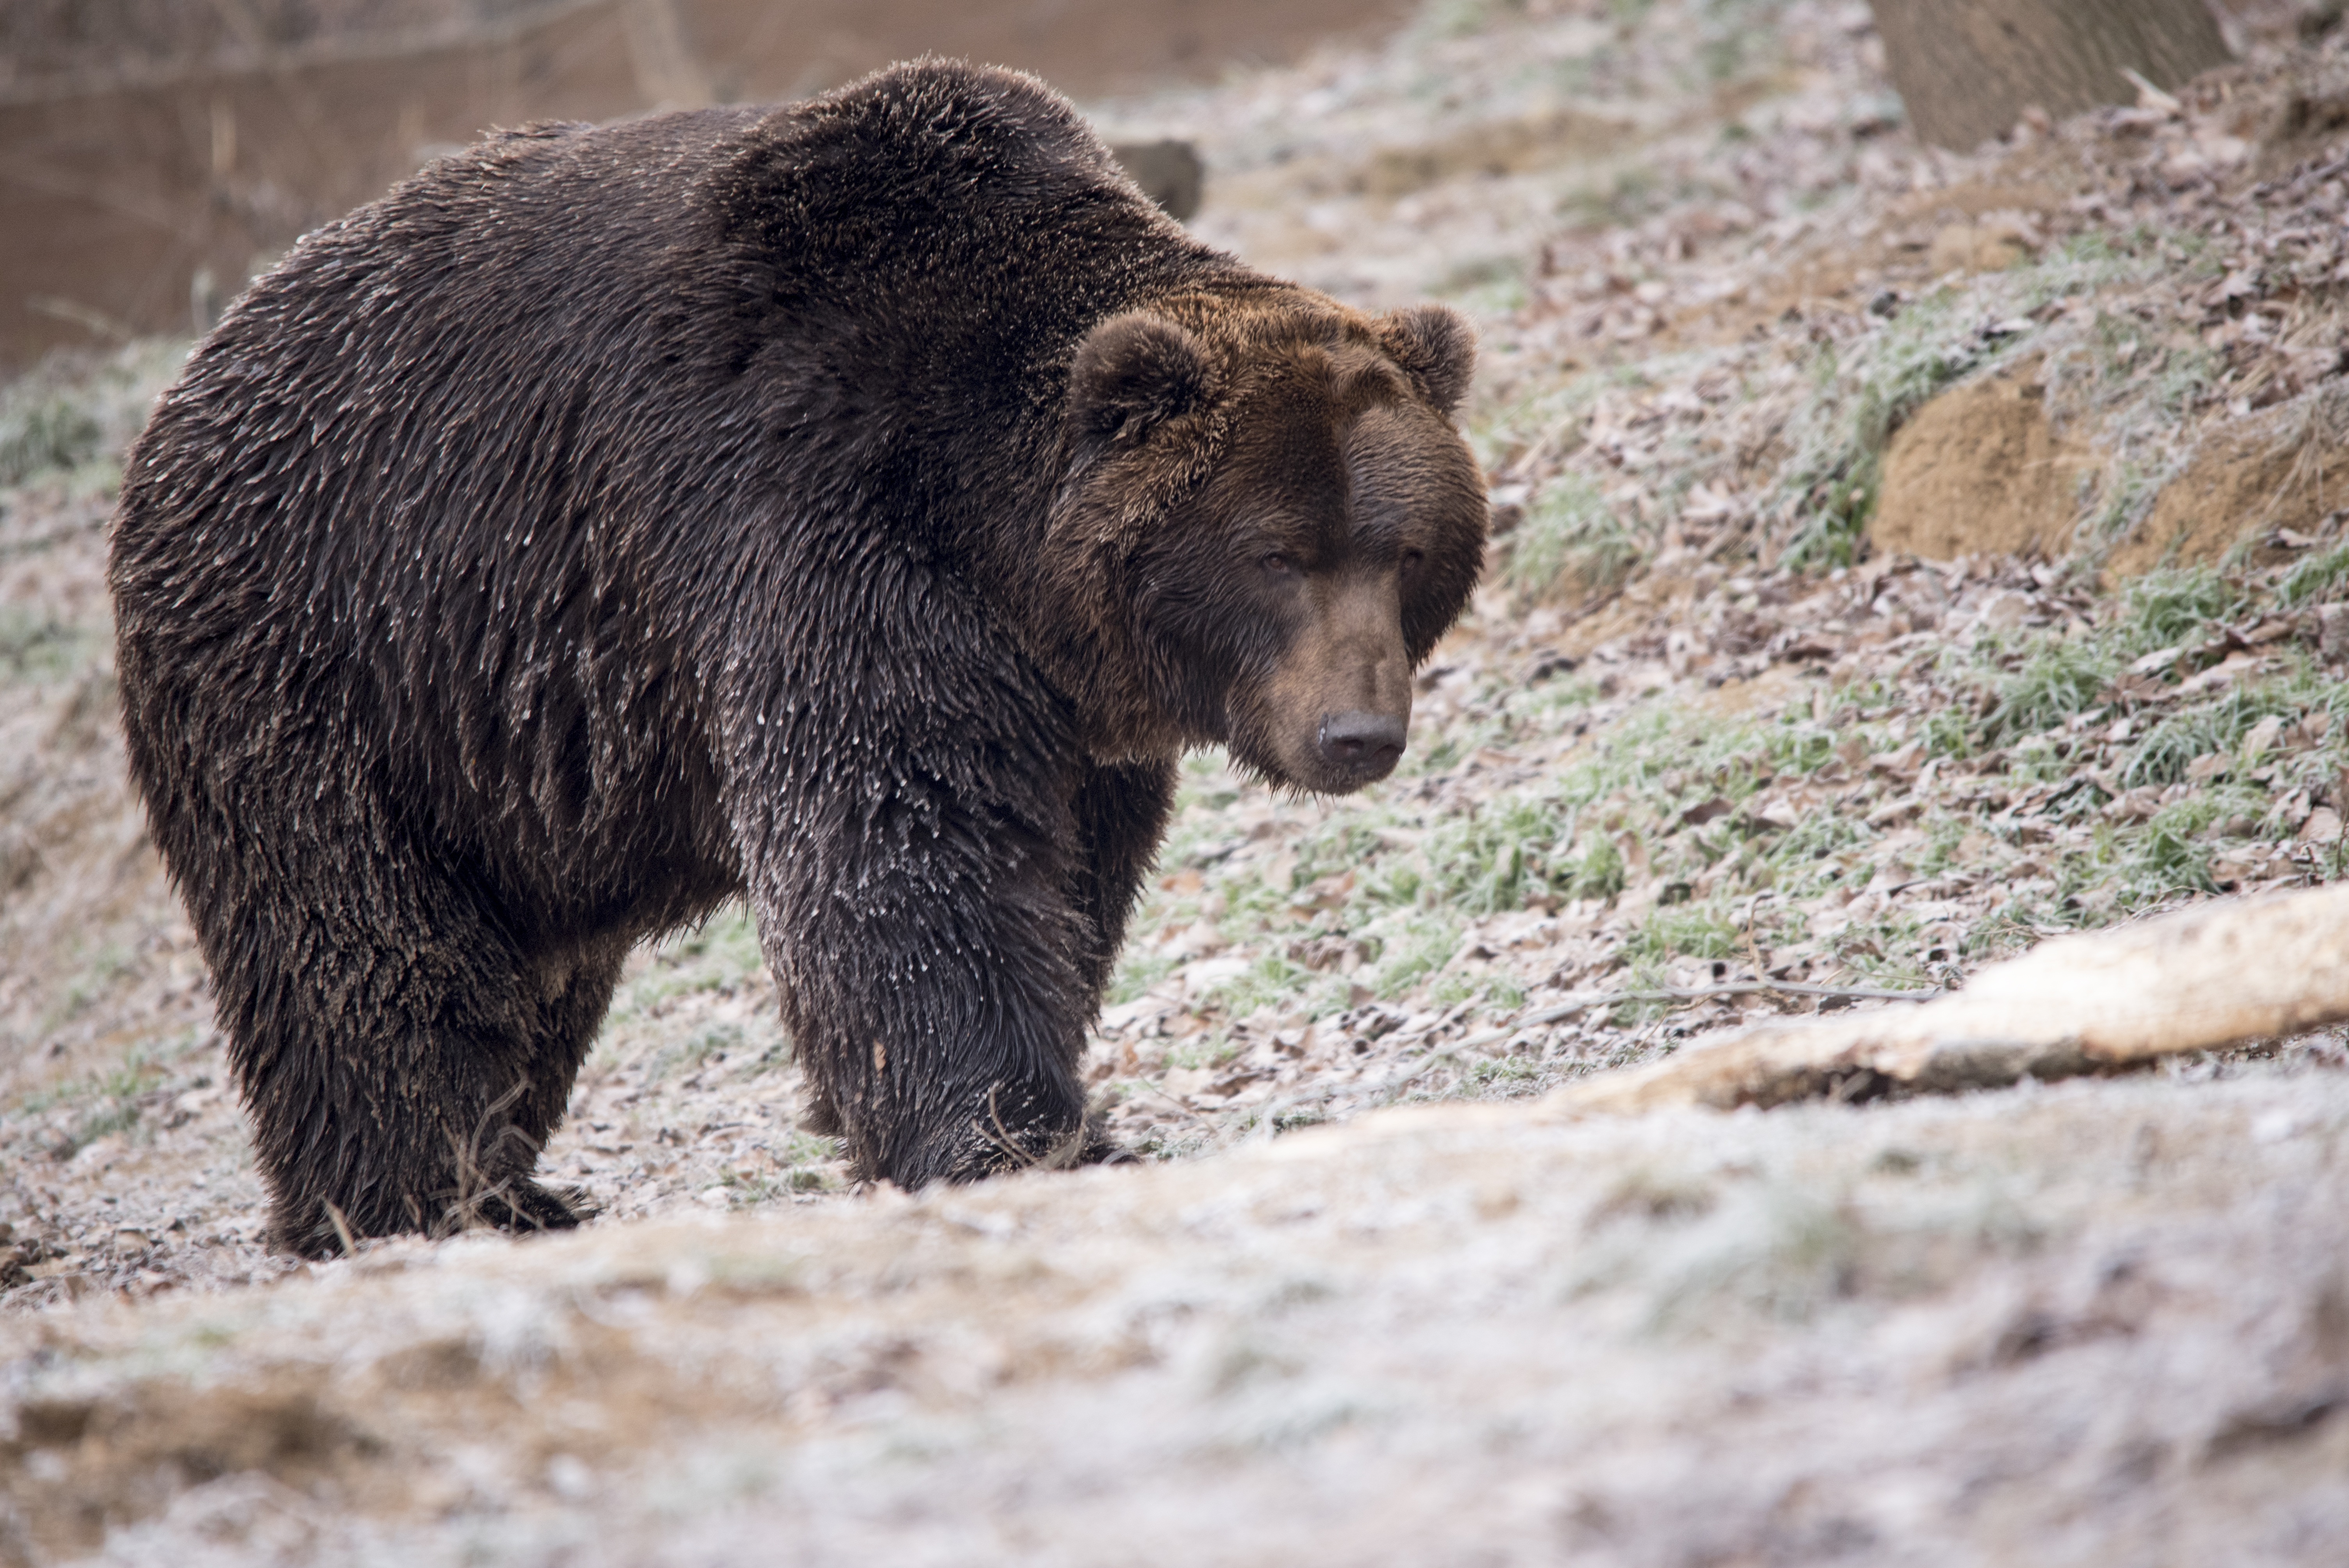
nature, looking, bear, wildlife, zoo, fur, mammal, fauna, brown bear, furry, head, vertebrate, big, powerful, grizzly bear, american black bear